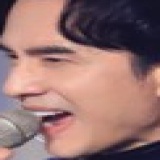
ca sĩ Đan Trường